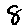
Label: 8